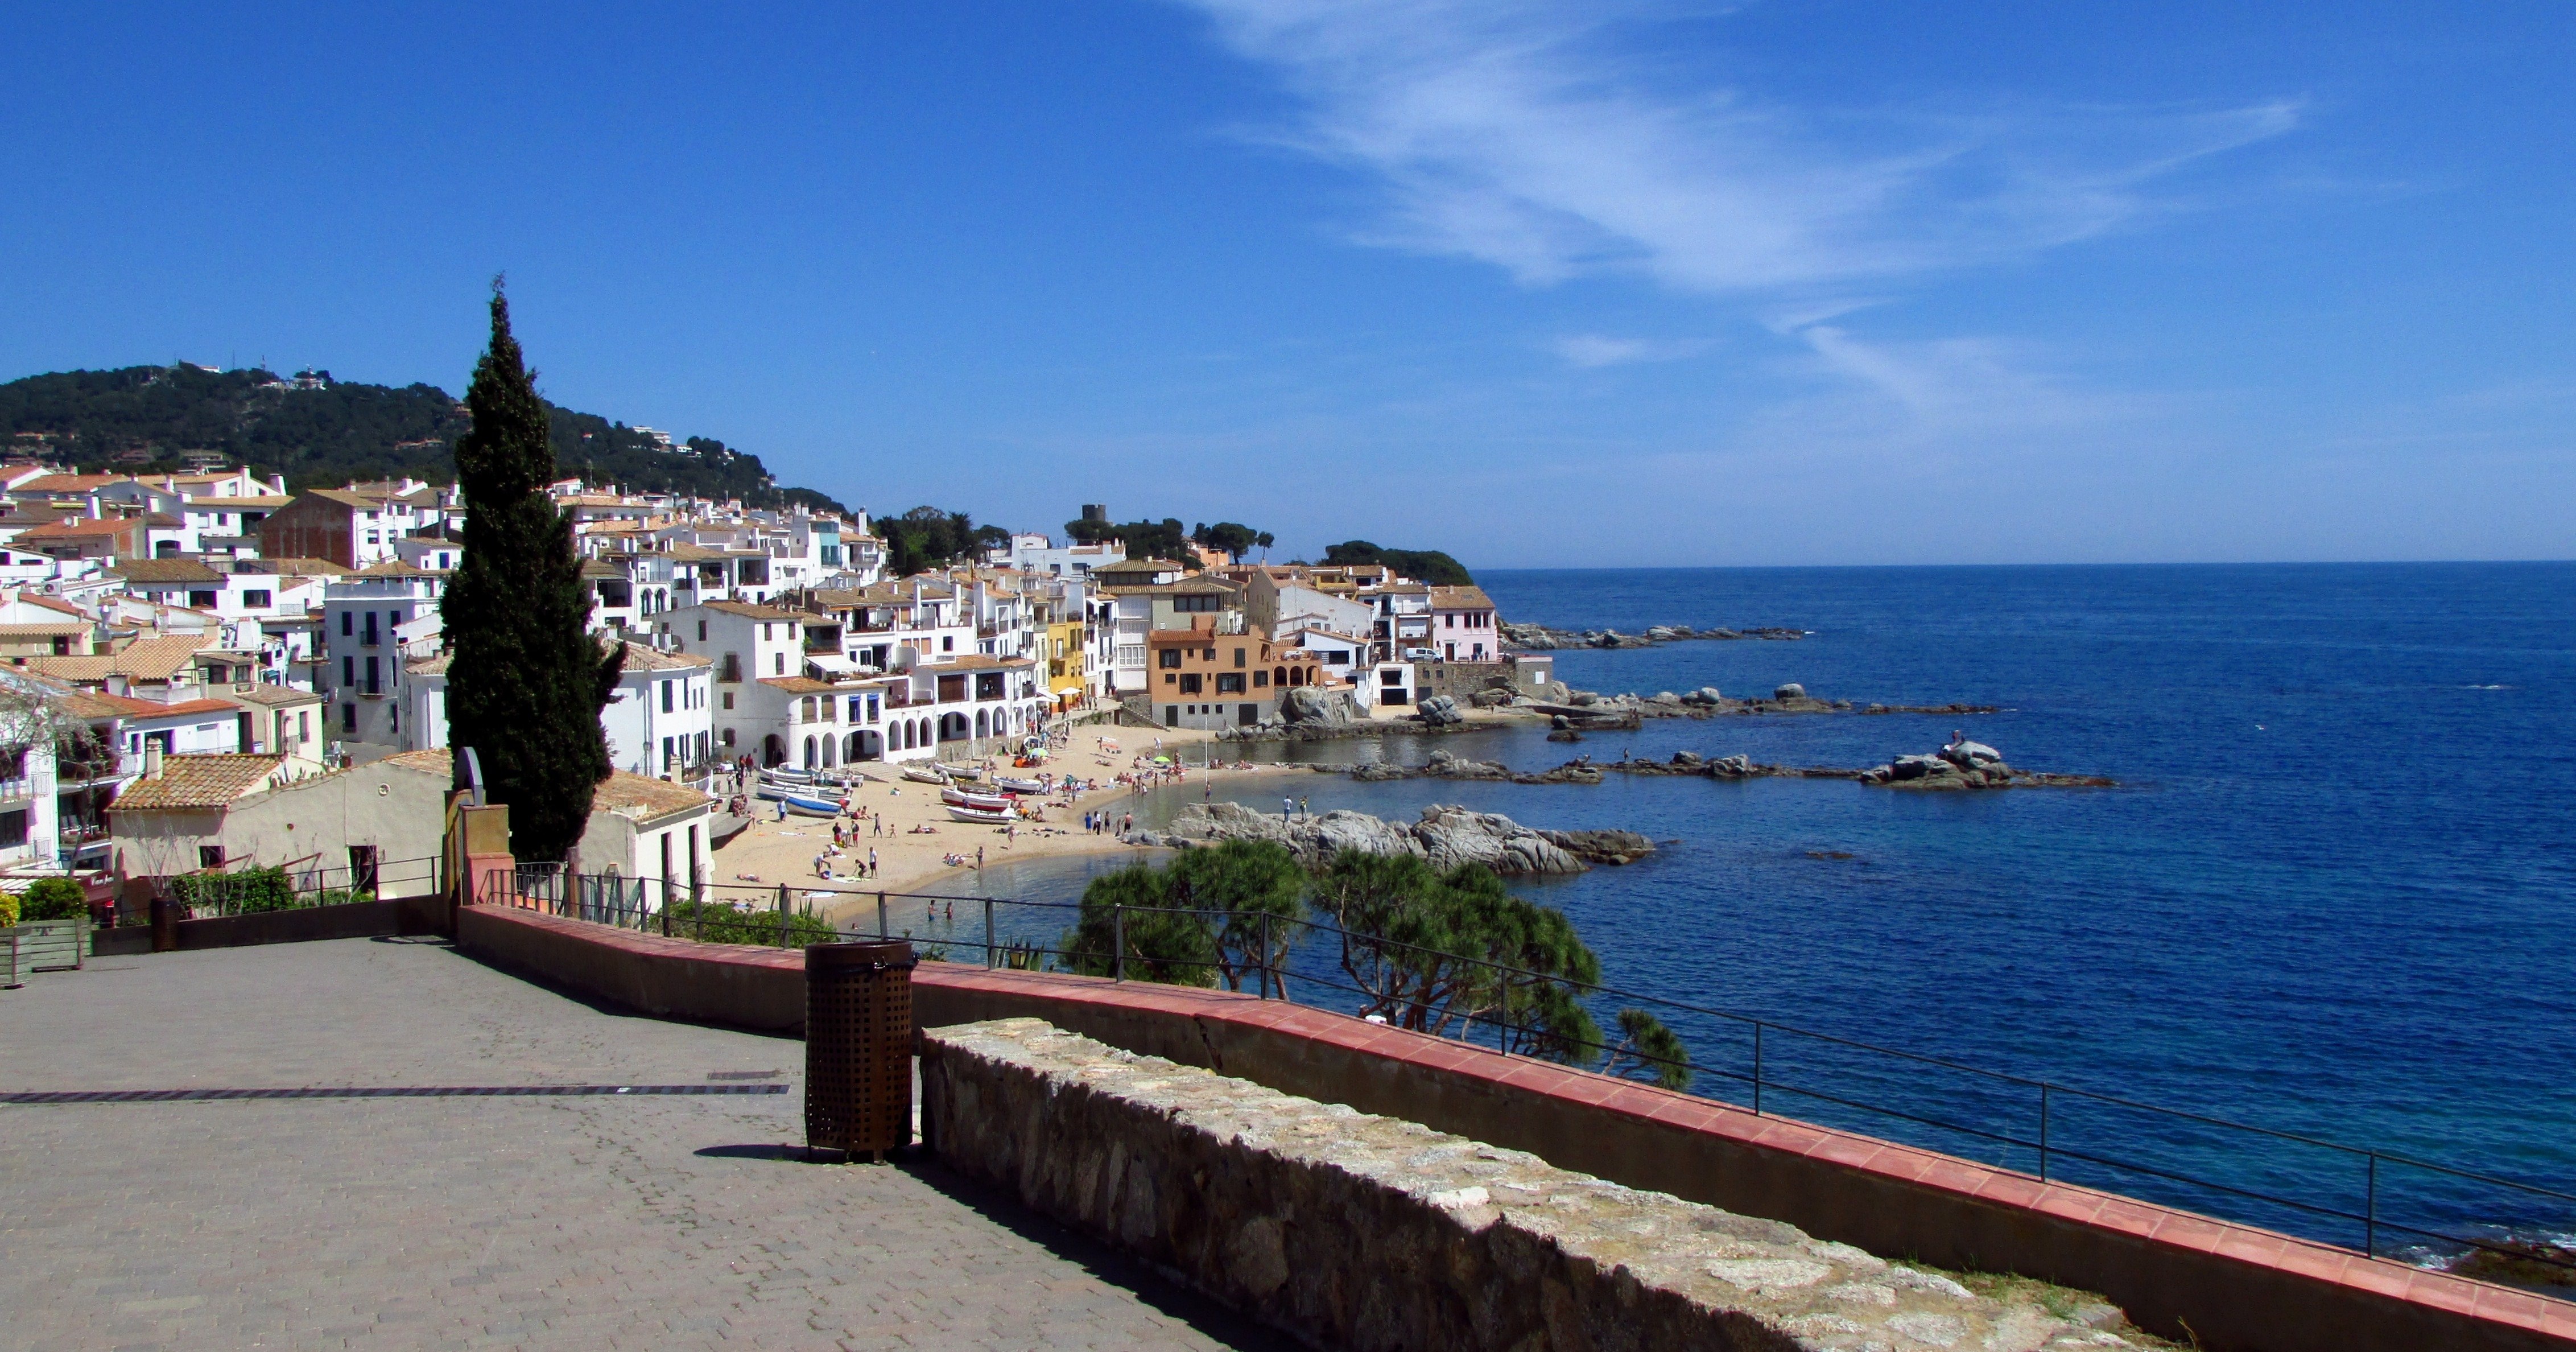
beach, landscape, sea, coast, nature, town, panorama, vacation, mediterranean, peace, bay, blue, tourism, spain, resort, houses, catalonia, beauty, costa, cape, mediterranean sea, costa brava, bello, calella, calella de palafrugell